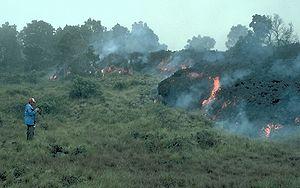
Le Mauna Loa, terme hawaïen signifiant littéralement « longue montagne », est un volcan rouge actif situé aux États-Unis, dans l'archipel d'Hawaï. Culminant à 4 170 mètres d'altitude, c'est le deuxième plus haut sommet de l'île d'Hawaï après le Mauna Kea. Le Mauna Loa est le plus haut volcan du monde : il s'élève à 17 kilomètres au-dessus de sa base, qui s'enfonce dans le plancher océanique, et la superficie de sa partie émergée, 5 271 km², représente plus de la moitié de la surface de l'île. Le Mauna Loa, qui est un volcan bouclier caractérisé par des laves fluides pauvres en silice, a été créé par un point chaud à l'origine de la formation de l'archipel des Îles Hawaï. Le volcan est couronné par une grande caldeira et traversé par deux rifts sur toute sa longueur, d'où partent la très grande majorité des coulées de laves. Depuis le XIXᵉ siècle, ces éruptions se sont produites en moyenne tous les cinq ans, bien que la dernière remonte à 1984. Elles ont à plusieurs reprises menacé et, dans certains cas, détruit des installations humaines.
Une coulée de lave ou coulée volcanique est une formation volcanique constituée d'un épanchement de lave issue d'un volcan au cours d'une éruption. Le terme désigne aussi bien la lave fluide en mouvement que la lave solidifiée une fois refroidie lorsqu'elle est encore identifiable par rapport aux autres éléments de son environnement et notamment la végétation.